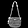
Label: Bag